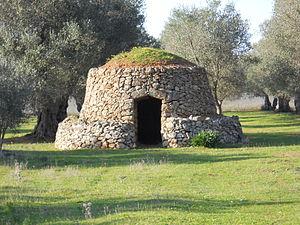
Durant l'Antiquité, les Messapiens ou Messapes étaient les habitants de la péninsule du Salento et du flanc méridional du massif des Murges. Leur territoire constituait l'arrière-pays d'une des principales colonies de Grande Grèce, Tarente, port de la mer Ionienne qui a été le centre du pythagorisme. Leur capitale était Bréntion, littéralement tête de cerf en illyrien, latinisée en Brundǐsǐum, l'actuelle Brindes, port de l'Adriatique. Ils se distinguaient par une langue aujourd'hui disparue, le messapien.